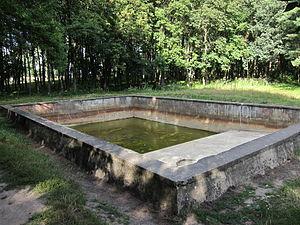
Le Werwolf était le nom de code désignant un Quartier général d’Adolf Hitler pendant la Seconde Guerre mondiale. Il était situé à quelques kilomètres au nord de l'actuelle Vinnytsia en Ukraine.